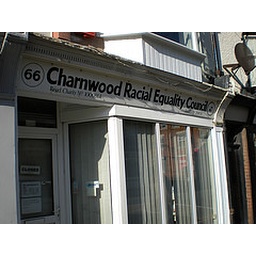
This office is on the main road in this area, Notthingham Road